Theatre Museum

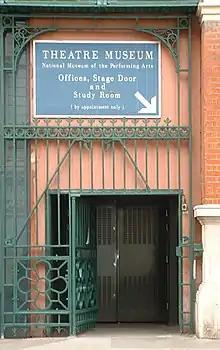
The stage door to the museum, before its closure

The Theatre Museum in the Covent Garden district of London, England, was the United Kingdom's national museum of the performing arts. It was a branch of the UK's national museum of applied arts, the Victoria and Albert Museum. It opened in 1974 and closed in 2007, being replaced by new galleries at the V&A's main site in South Kensington.